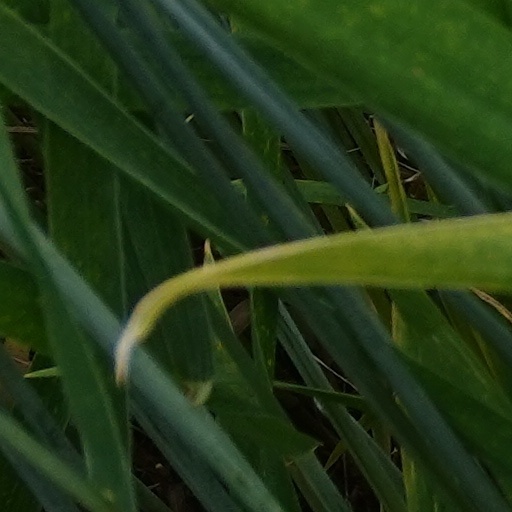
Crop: wheat